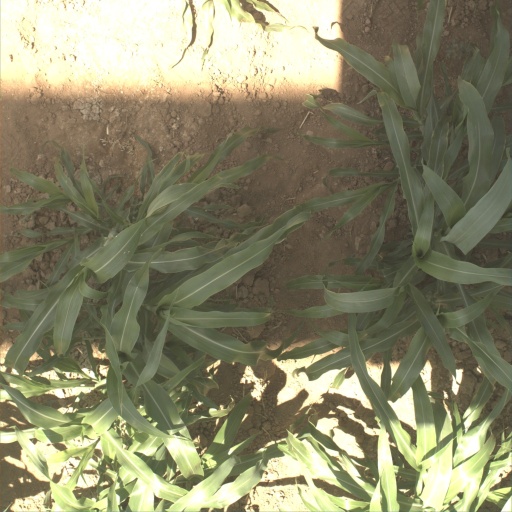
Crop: sorghum